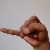
The image shows a hand gesture representing the letter 'J' in Indian Sign Language.